Medburyville Bridge

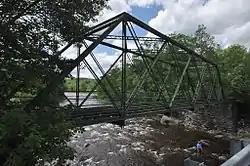

The Medburyville Bridge is a historic bridge in Wilmington, Vermont. It is a steel Warren through bridge, built in 1896 across the Deerfield River, just south of Vermont Route 9 roughly midway between the centers of Wilmington and Searsburg. It stands just upstream of the Woods Road bridge, which functionally replaced it in 1985. The bridge was listed on the National Register of Historic Places in 1990; as it has no decking, it is closed to all forms of traffic.